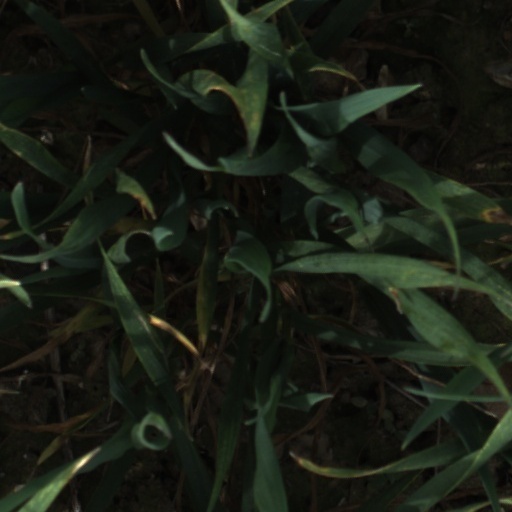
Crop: wheat